Jung Joon-young

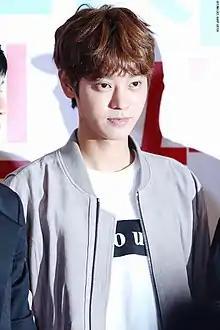
Jung in 2016

Jung Joon-young (born February 21, 1989) is a South Korean former musician and sex offender who was convicted in 2019 for gang-raping two different victims on two occasions in 2016.